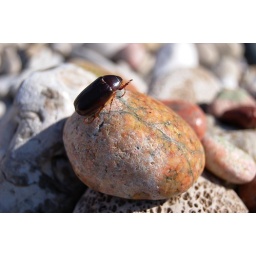
my companion while susie and maya scoured the sand for shiny rocks to pile in front of me.